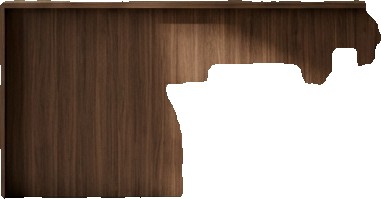
Surface category: worktop